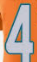
Number: 4